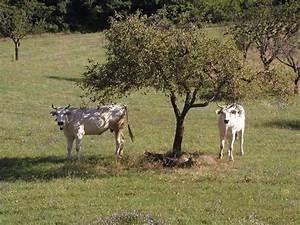
cow